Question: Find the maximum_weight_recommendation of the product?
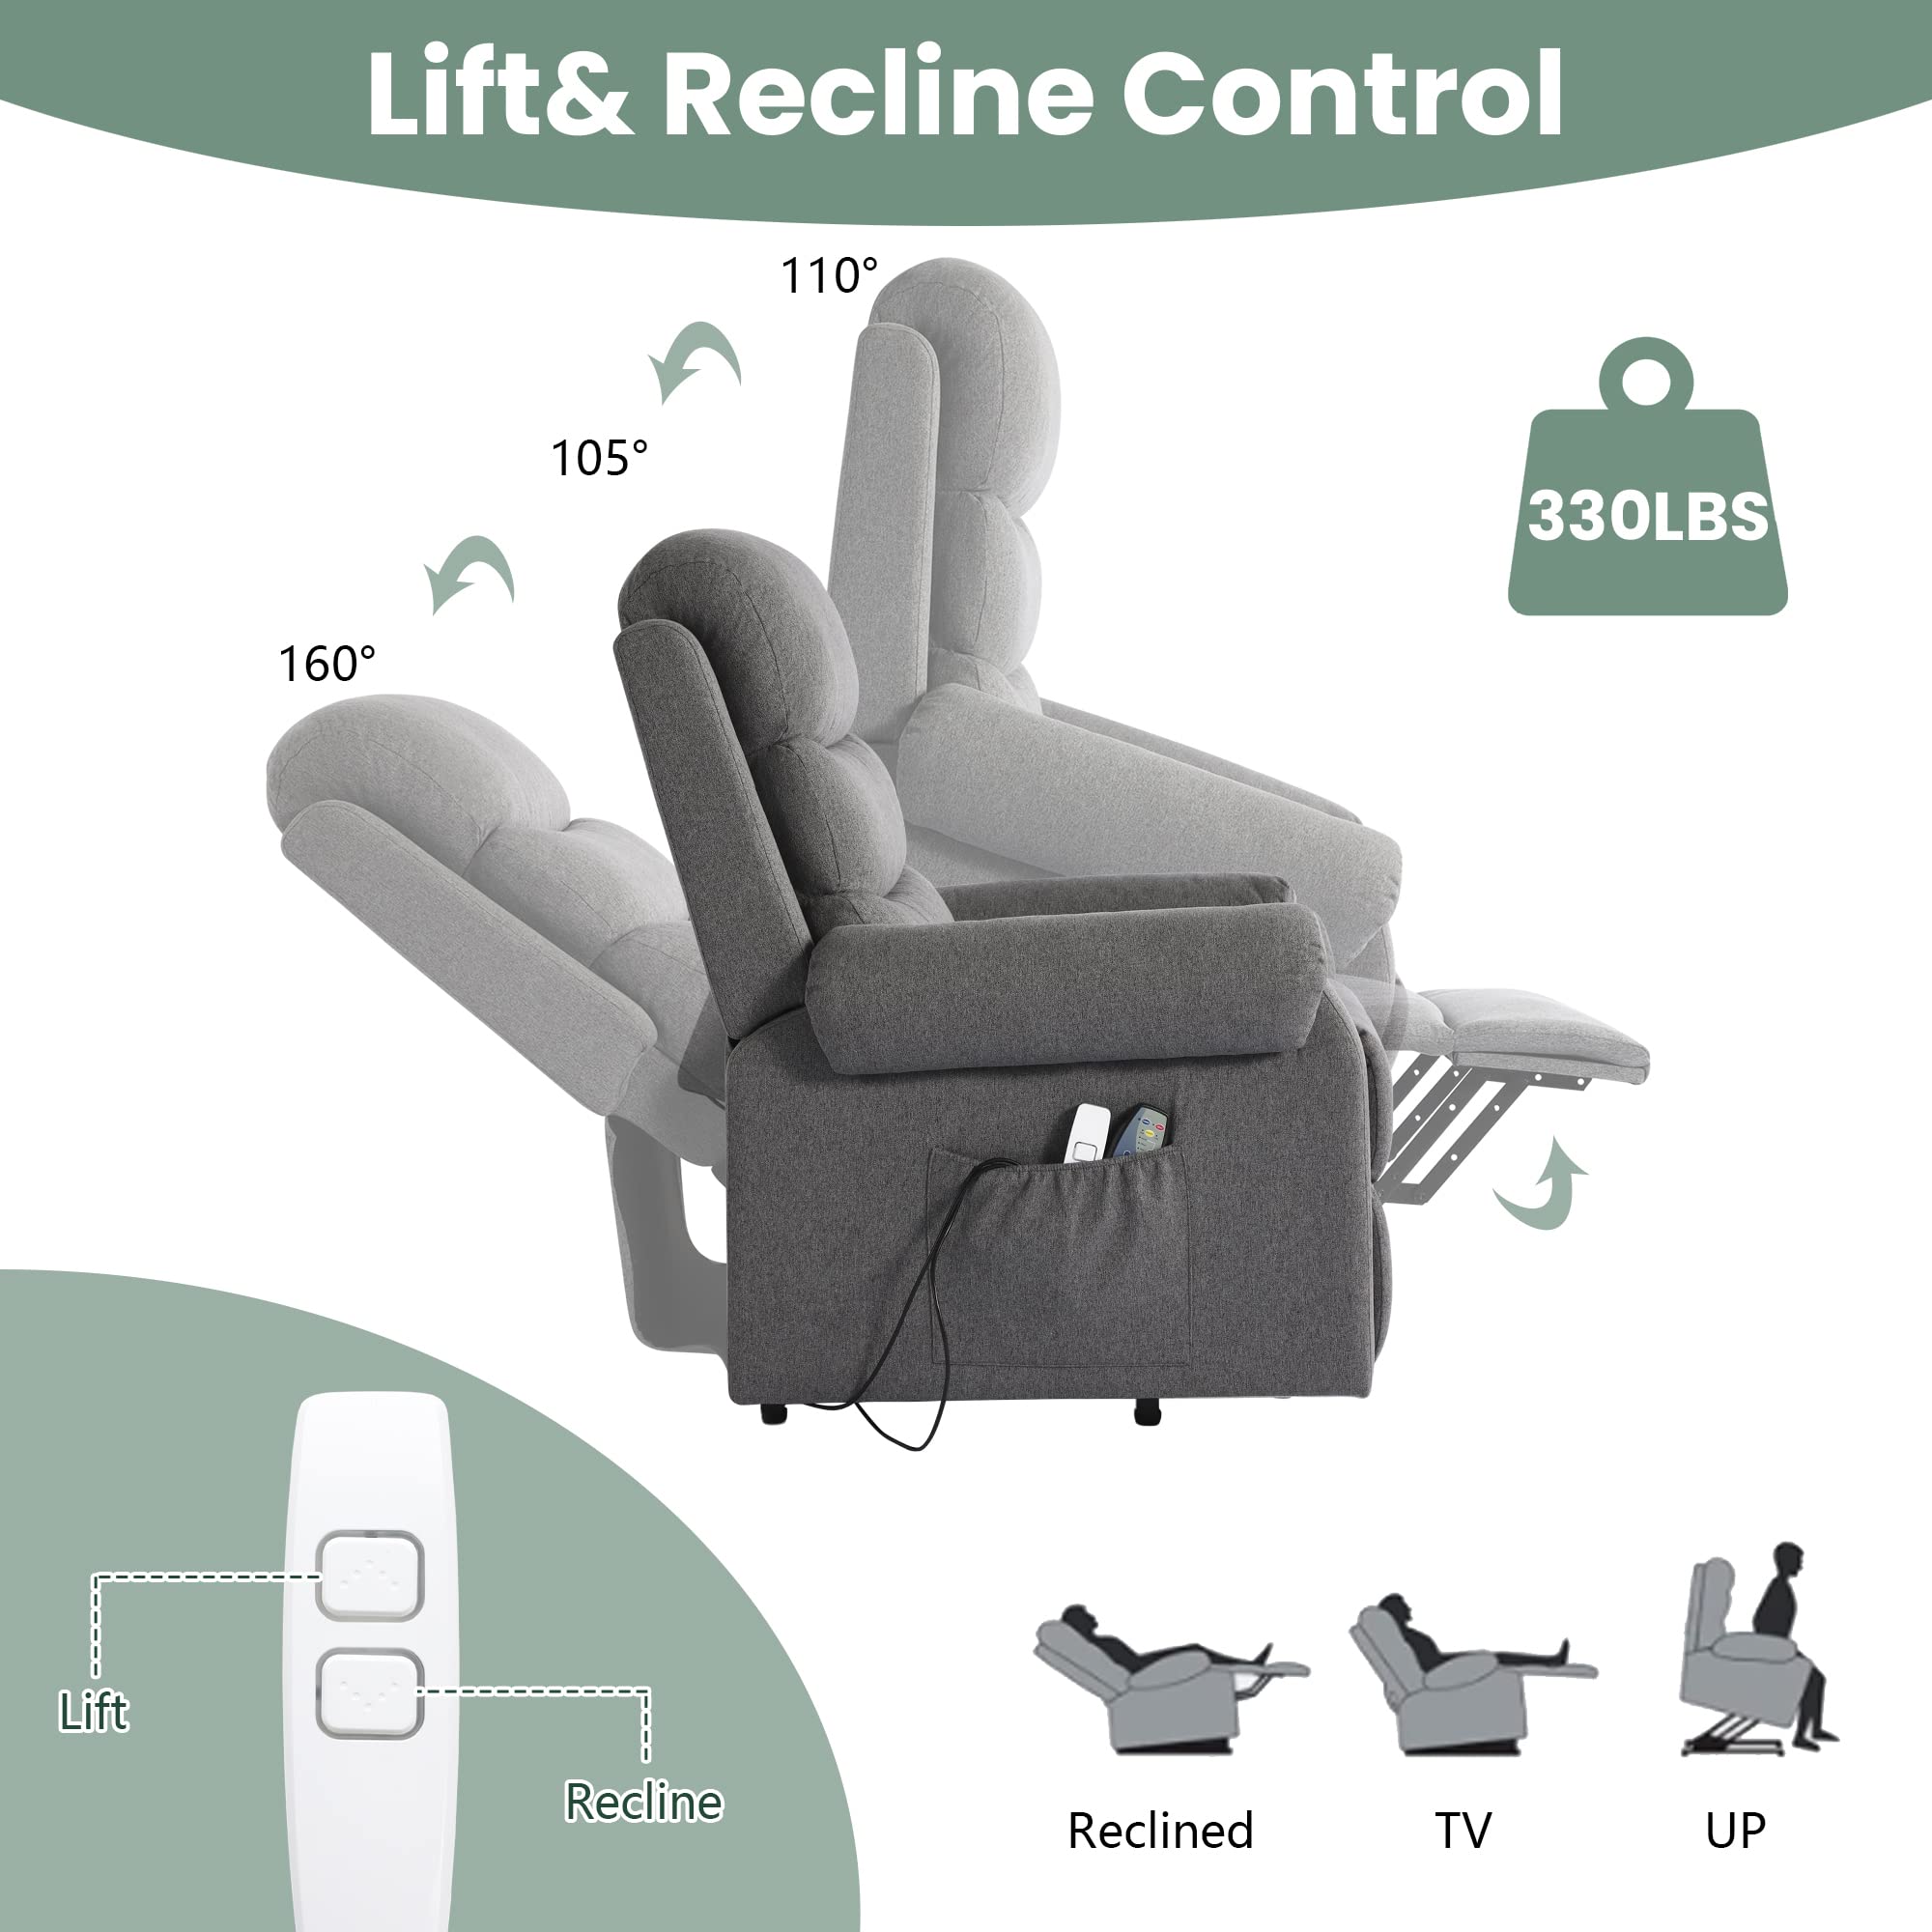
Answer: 330 pound